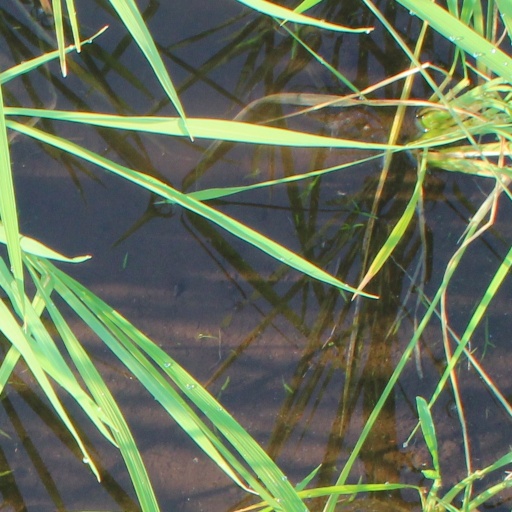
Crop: rice